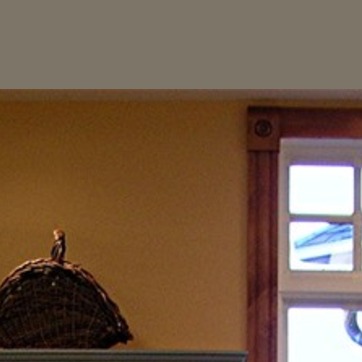
Material: painted